Axel Disasi

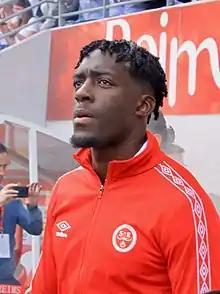
Disasi before a game with Reims in 2019

Axel Wilson Arthur Disasi Mhakinis Belho (born 11 March 1998) is a French professional footballer who plays as a centre-back for club Chelsea, and the France national team.